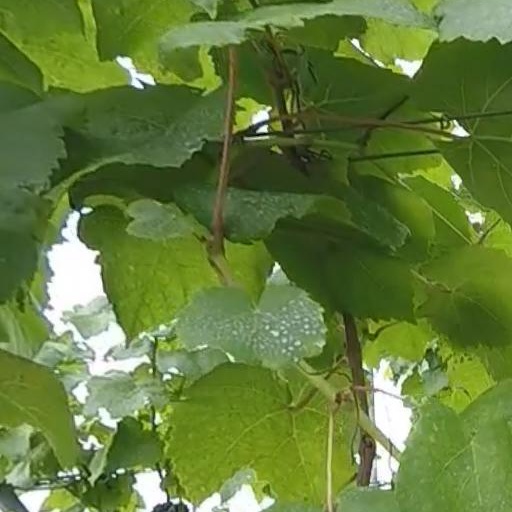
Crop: grape